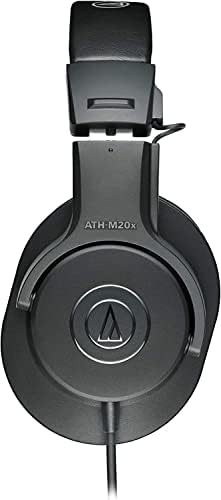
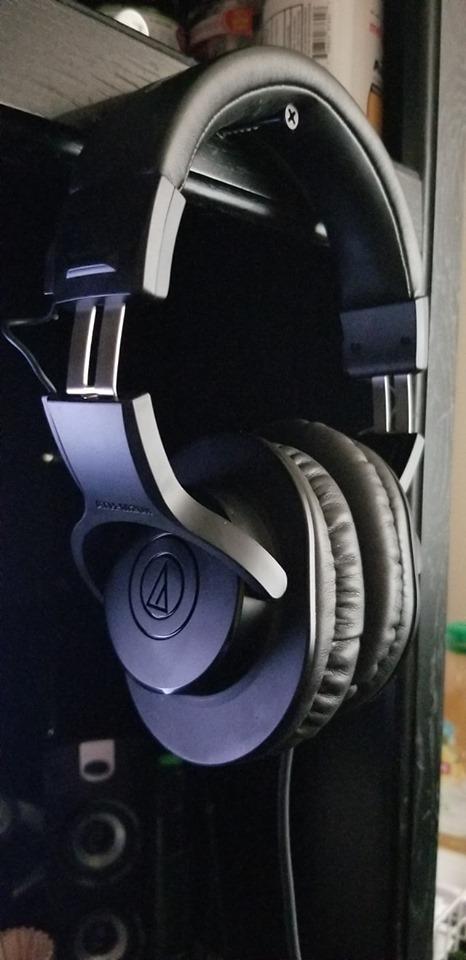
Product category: headphones
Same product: yes